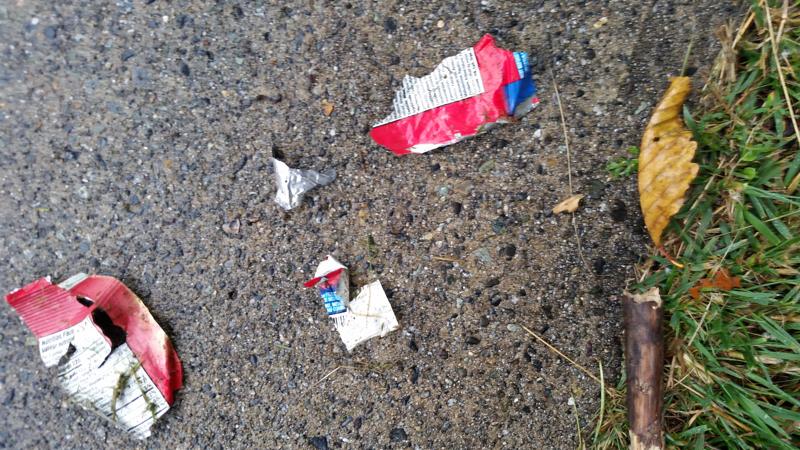
Label: trash